Satyaprajna Tirtha

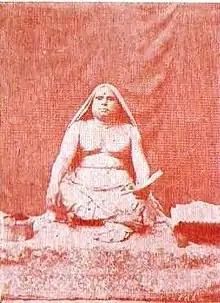

Satyaprajna Tirtha was an Indian philosopher, Hindu spiritual leader, guru, saint and the pontiff of Uttaradi Math, a matha (mutt) dedicated to the Dvaita philosophy, which has a large following in southern India. He was the 39th pontiff of Uttaradi Math since Madhvacharya, reformer of the Dvaita philosophy from 24 March 1942 to 14 April 1945.